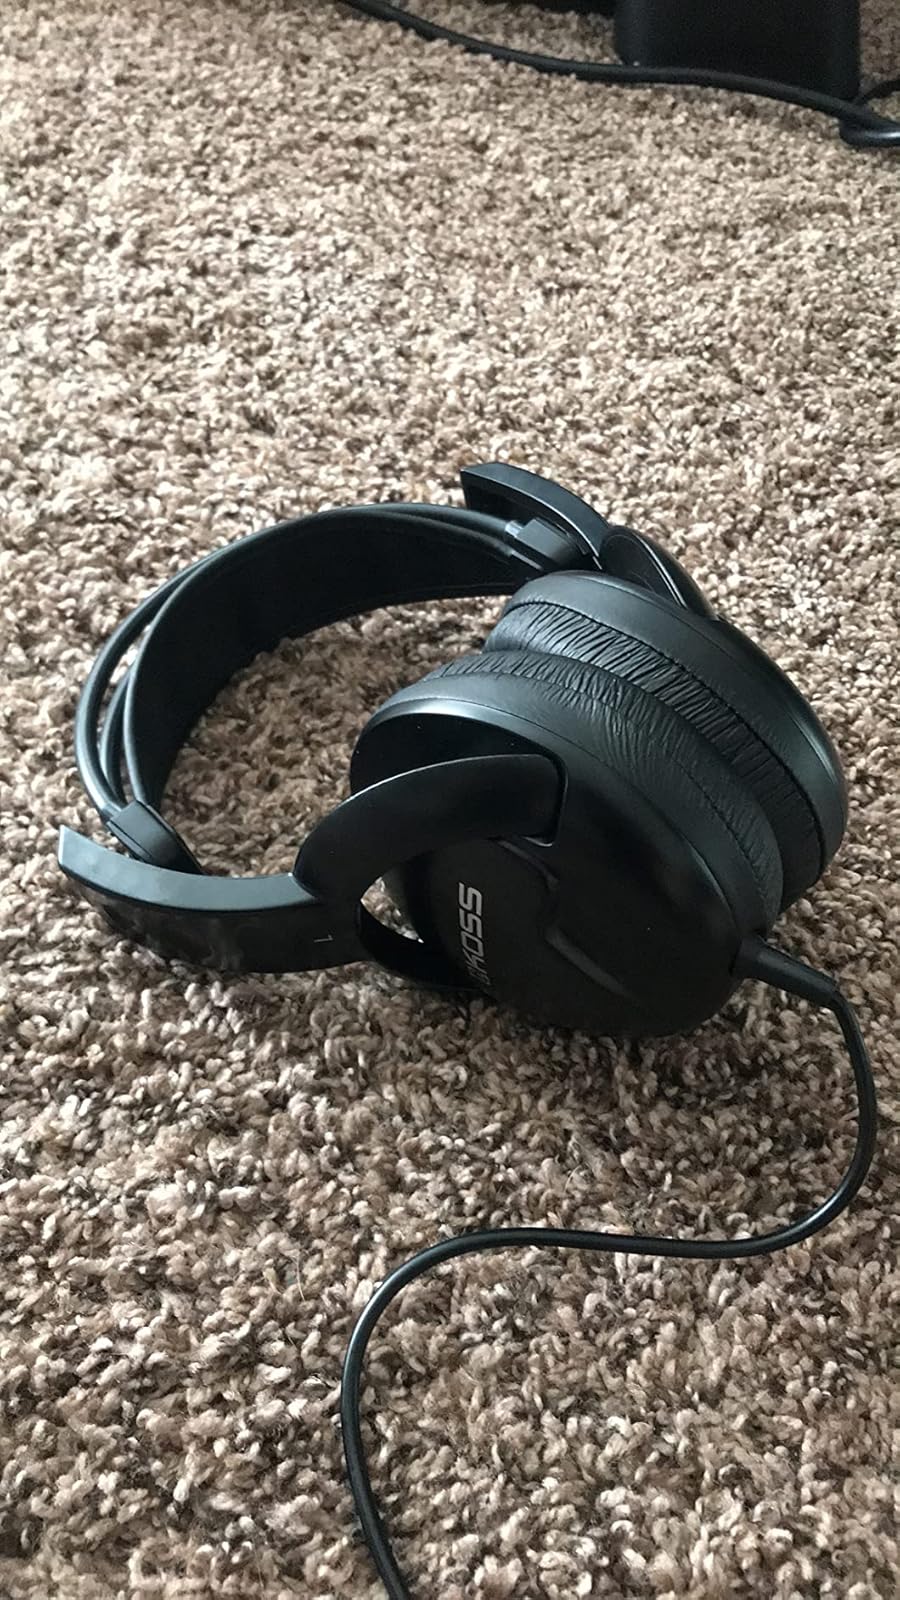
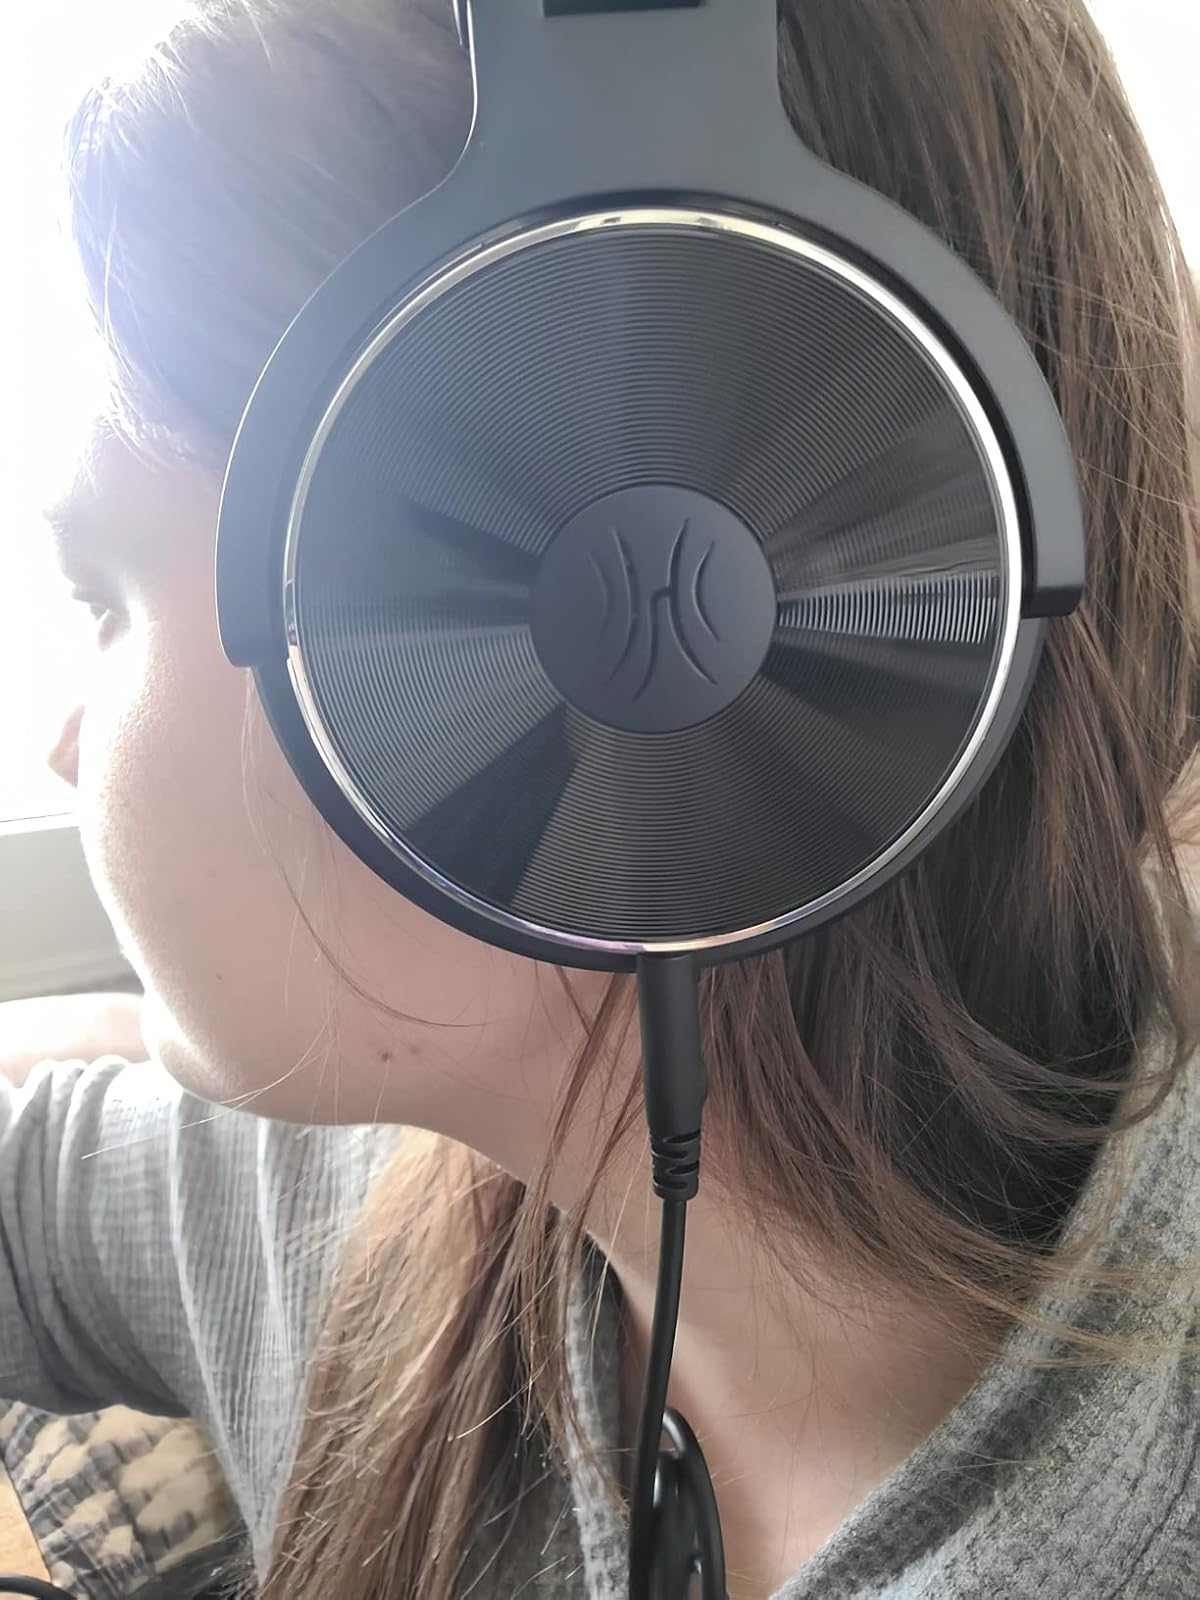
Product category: headphones
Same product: no